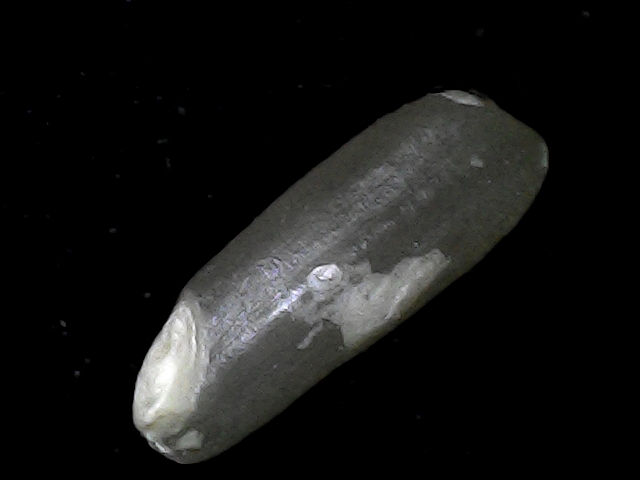
Rice variety: BD79